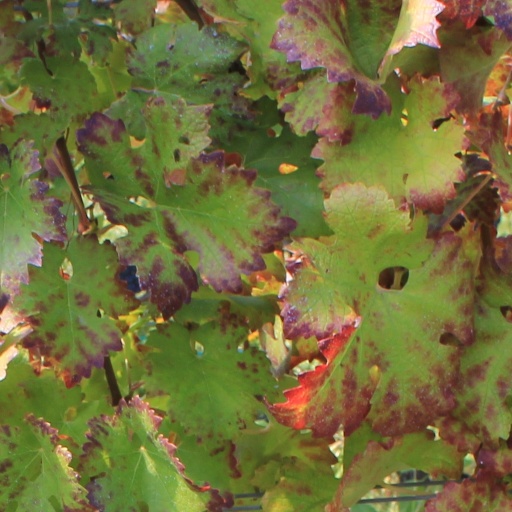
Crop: grape